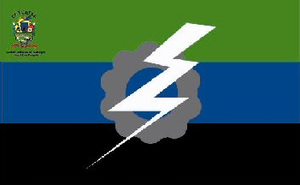
Jesús María Semprún est l'une des 21 municipalités de l'État de Zulia au Venezuela. Son chef-lieu est Casigua-El Cubo. En 2011, la population s'élève à 128 729 habitants.